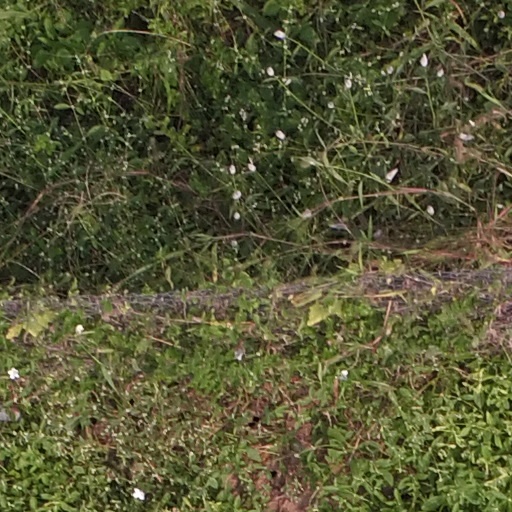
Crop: maize; corn